Pjetër Bogdani

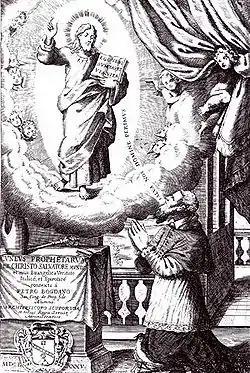

He was born in the village of Gur in the area of Has, near Prizren in 1627. Its exact location is unknown, but Robert Elsie has proposed two modern day villages of Gjonaj and Breg Drini in Prizren area.